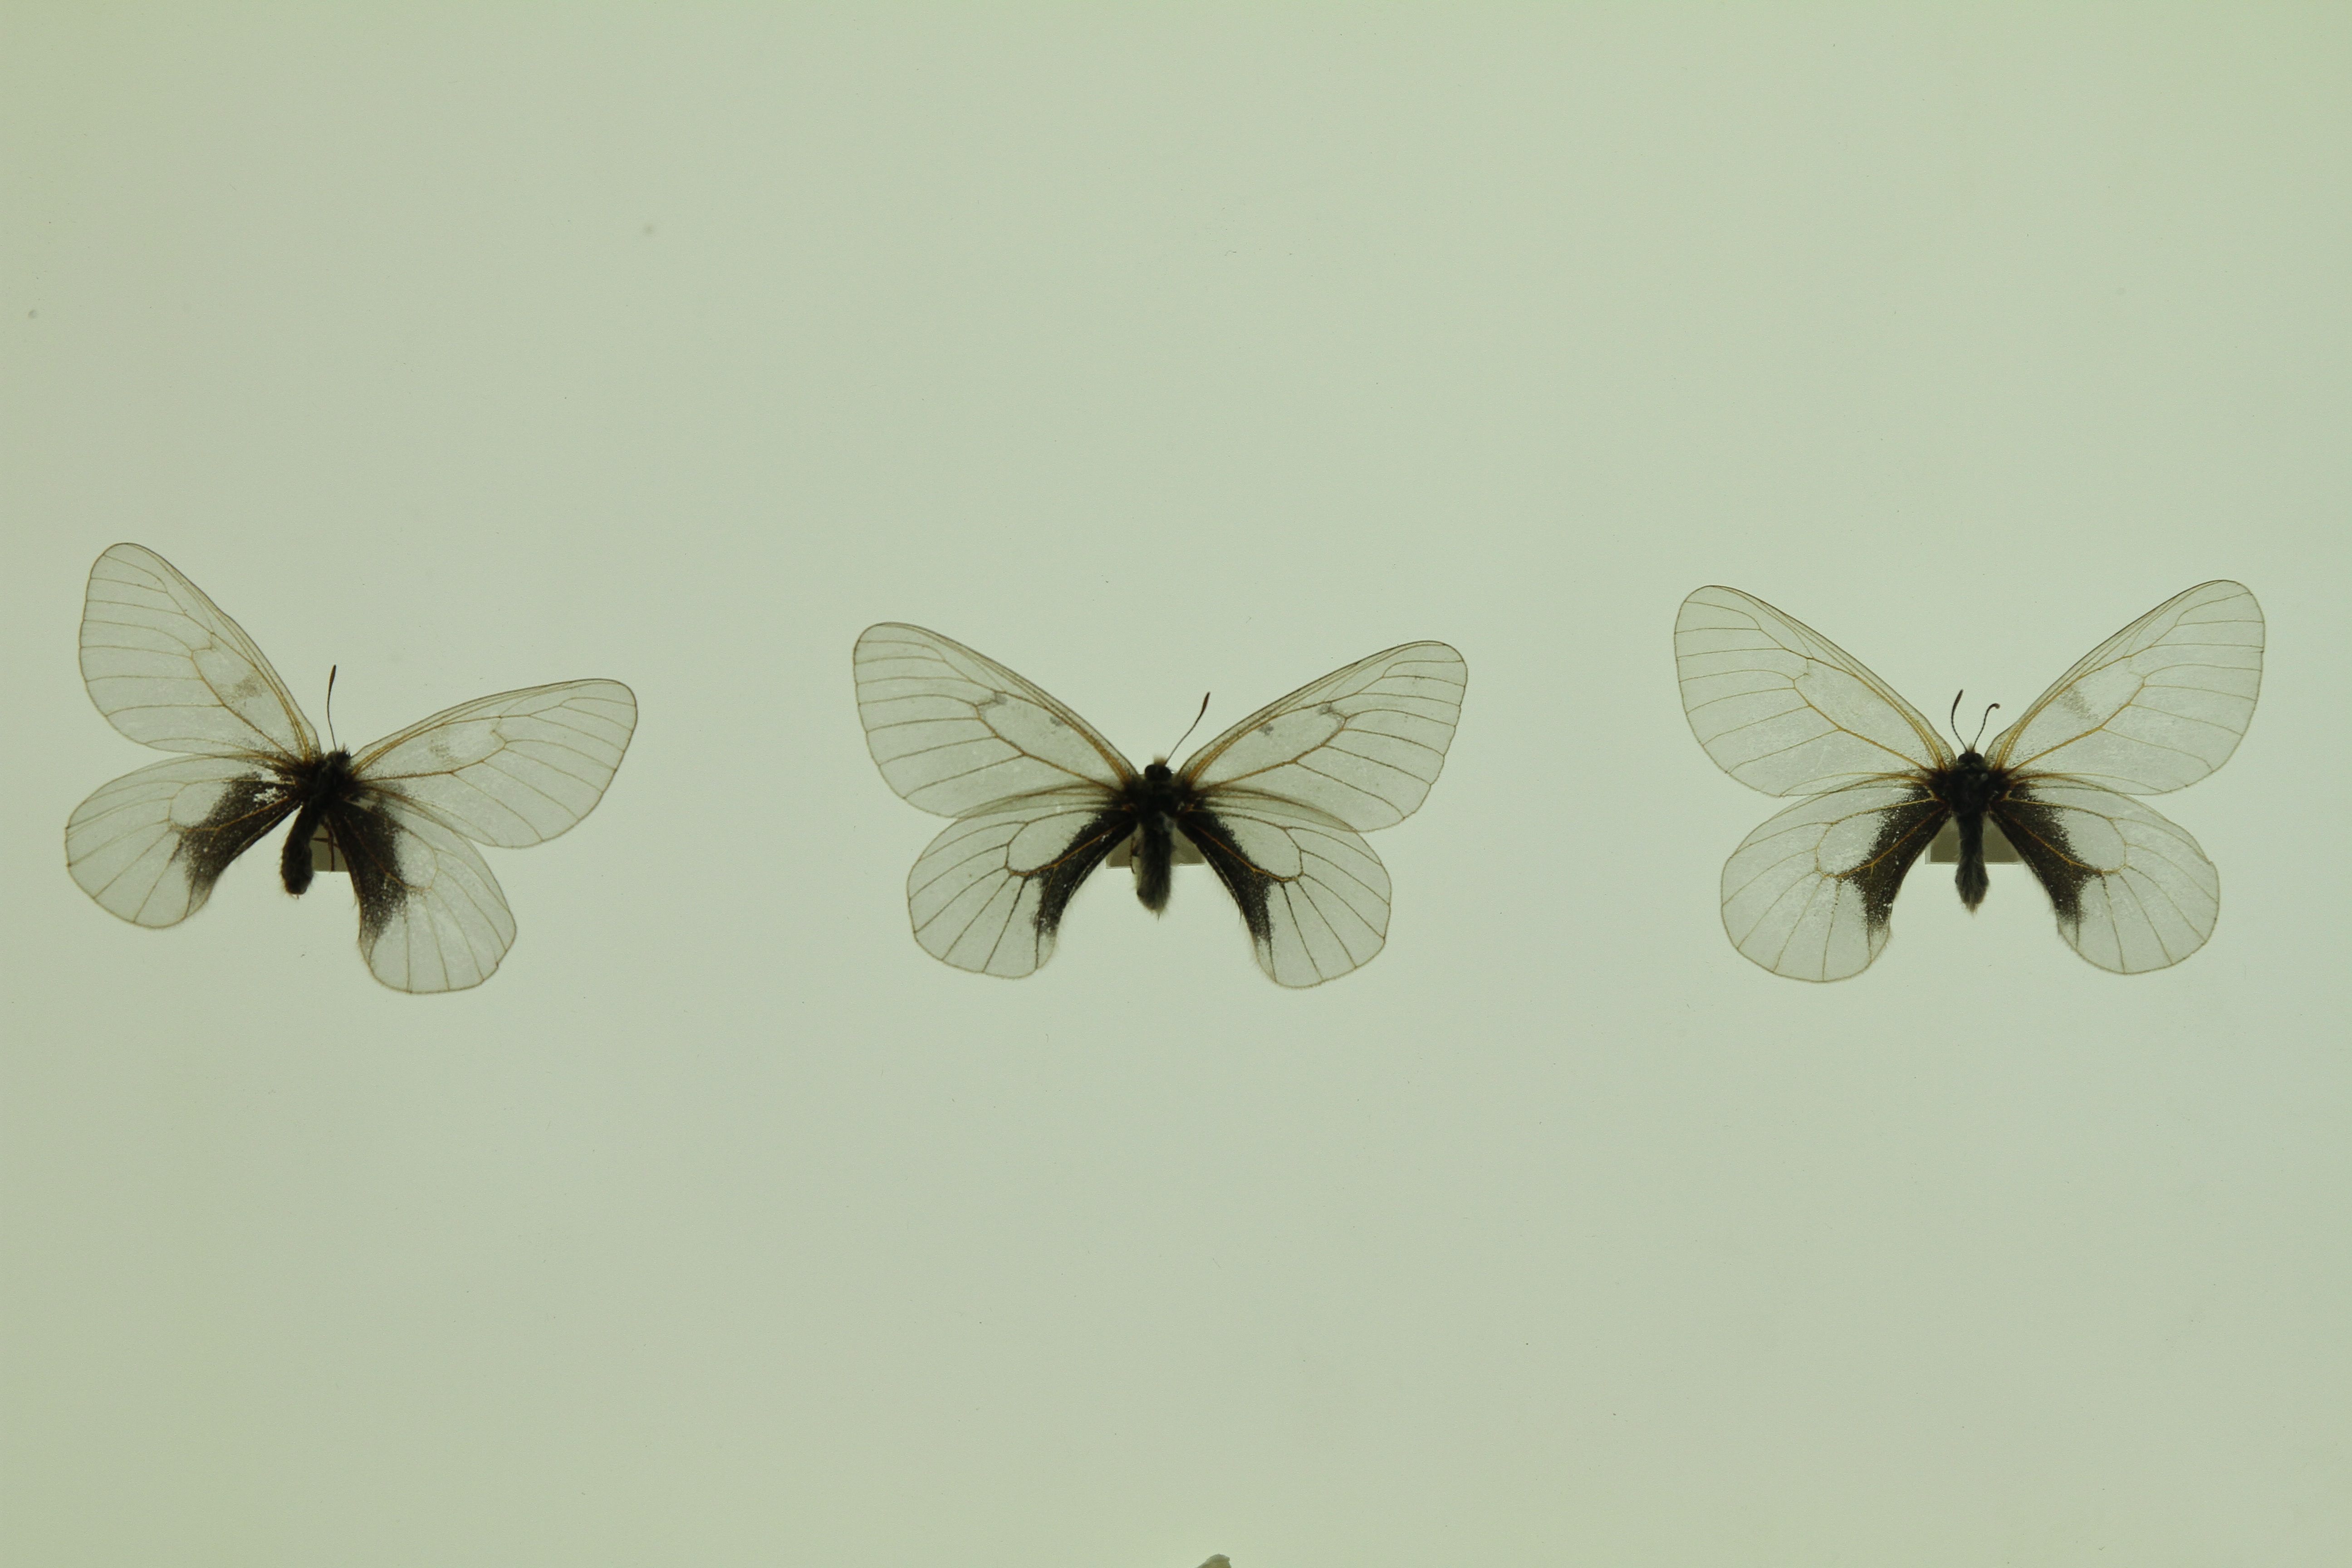
nature, forest, mountain, wing, flower, petal, insect, butterfly, fauna, invertebrate, stuffed, insects, exhibition, pieridae, swallowtail, pollinator, moths and butterflies, colias